Gerard Byrne (artist, born 1958)

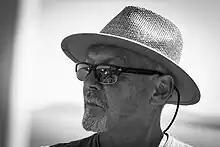
Gerard Byrne, July 2015

Gerard Byrne (born 29 March 1958, in Dublin) is an Irish figurative painter. His artwork encompasses various themes from landscapes and architecture painted both in his native Ireland and on foreign travels, through still life to the floral and figurative works.